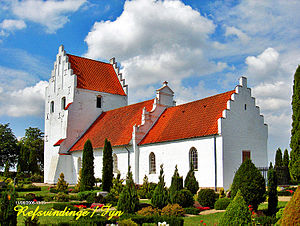
Refsvindinge
fra sydøst
Refsvindinge er en by på Fyn med 581 indbyggere, beliggende 3 km nord for Ørbæk, 27 km sydøst for Odense og 9 km sydvest for Nyborg. Byen hører til Nyborg Kommune og ligger i Region Syddanmark.